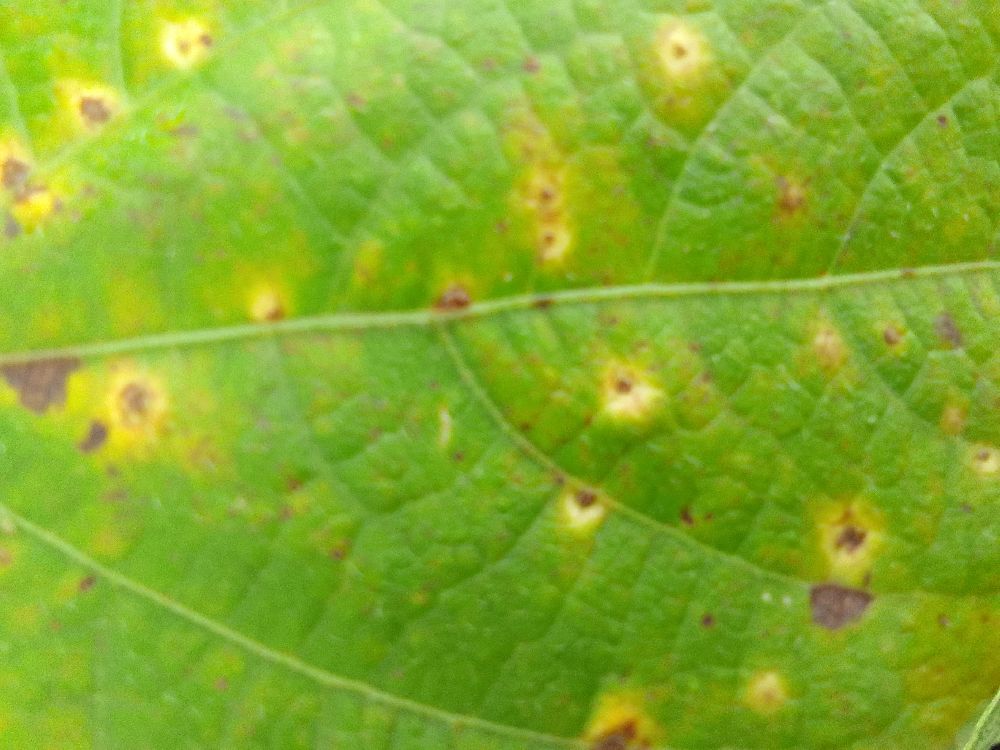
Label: rust